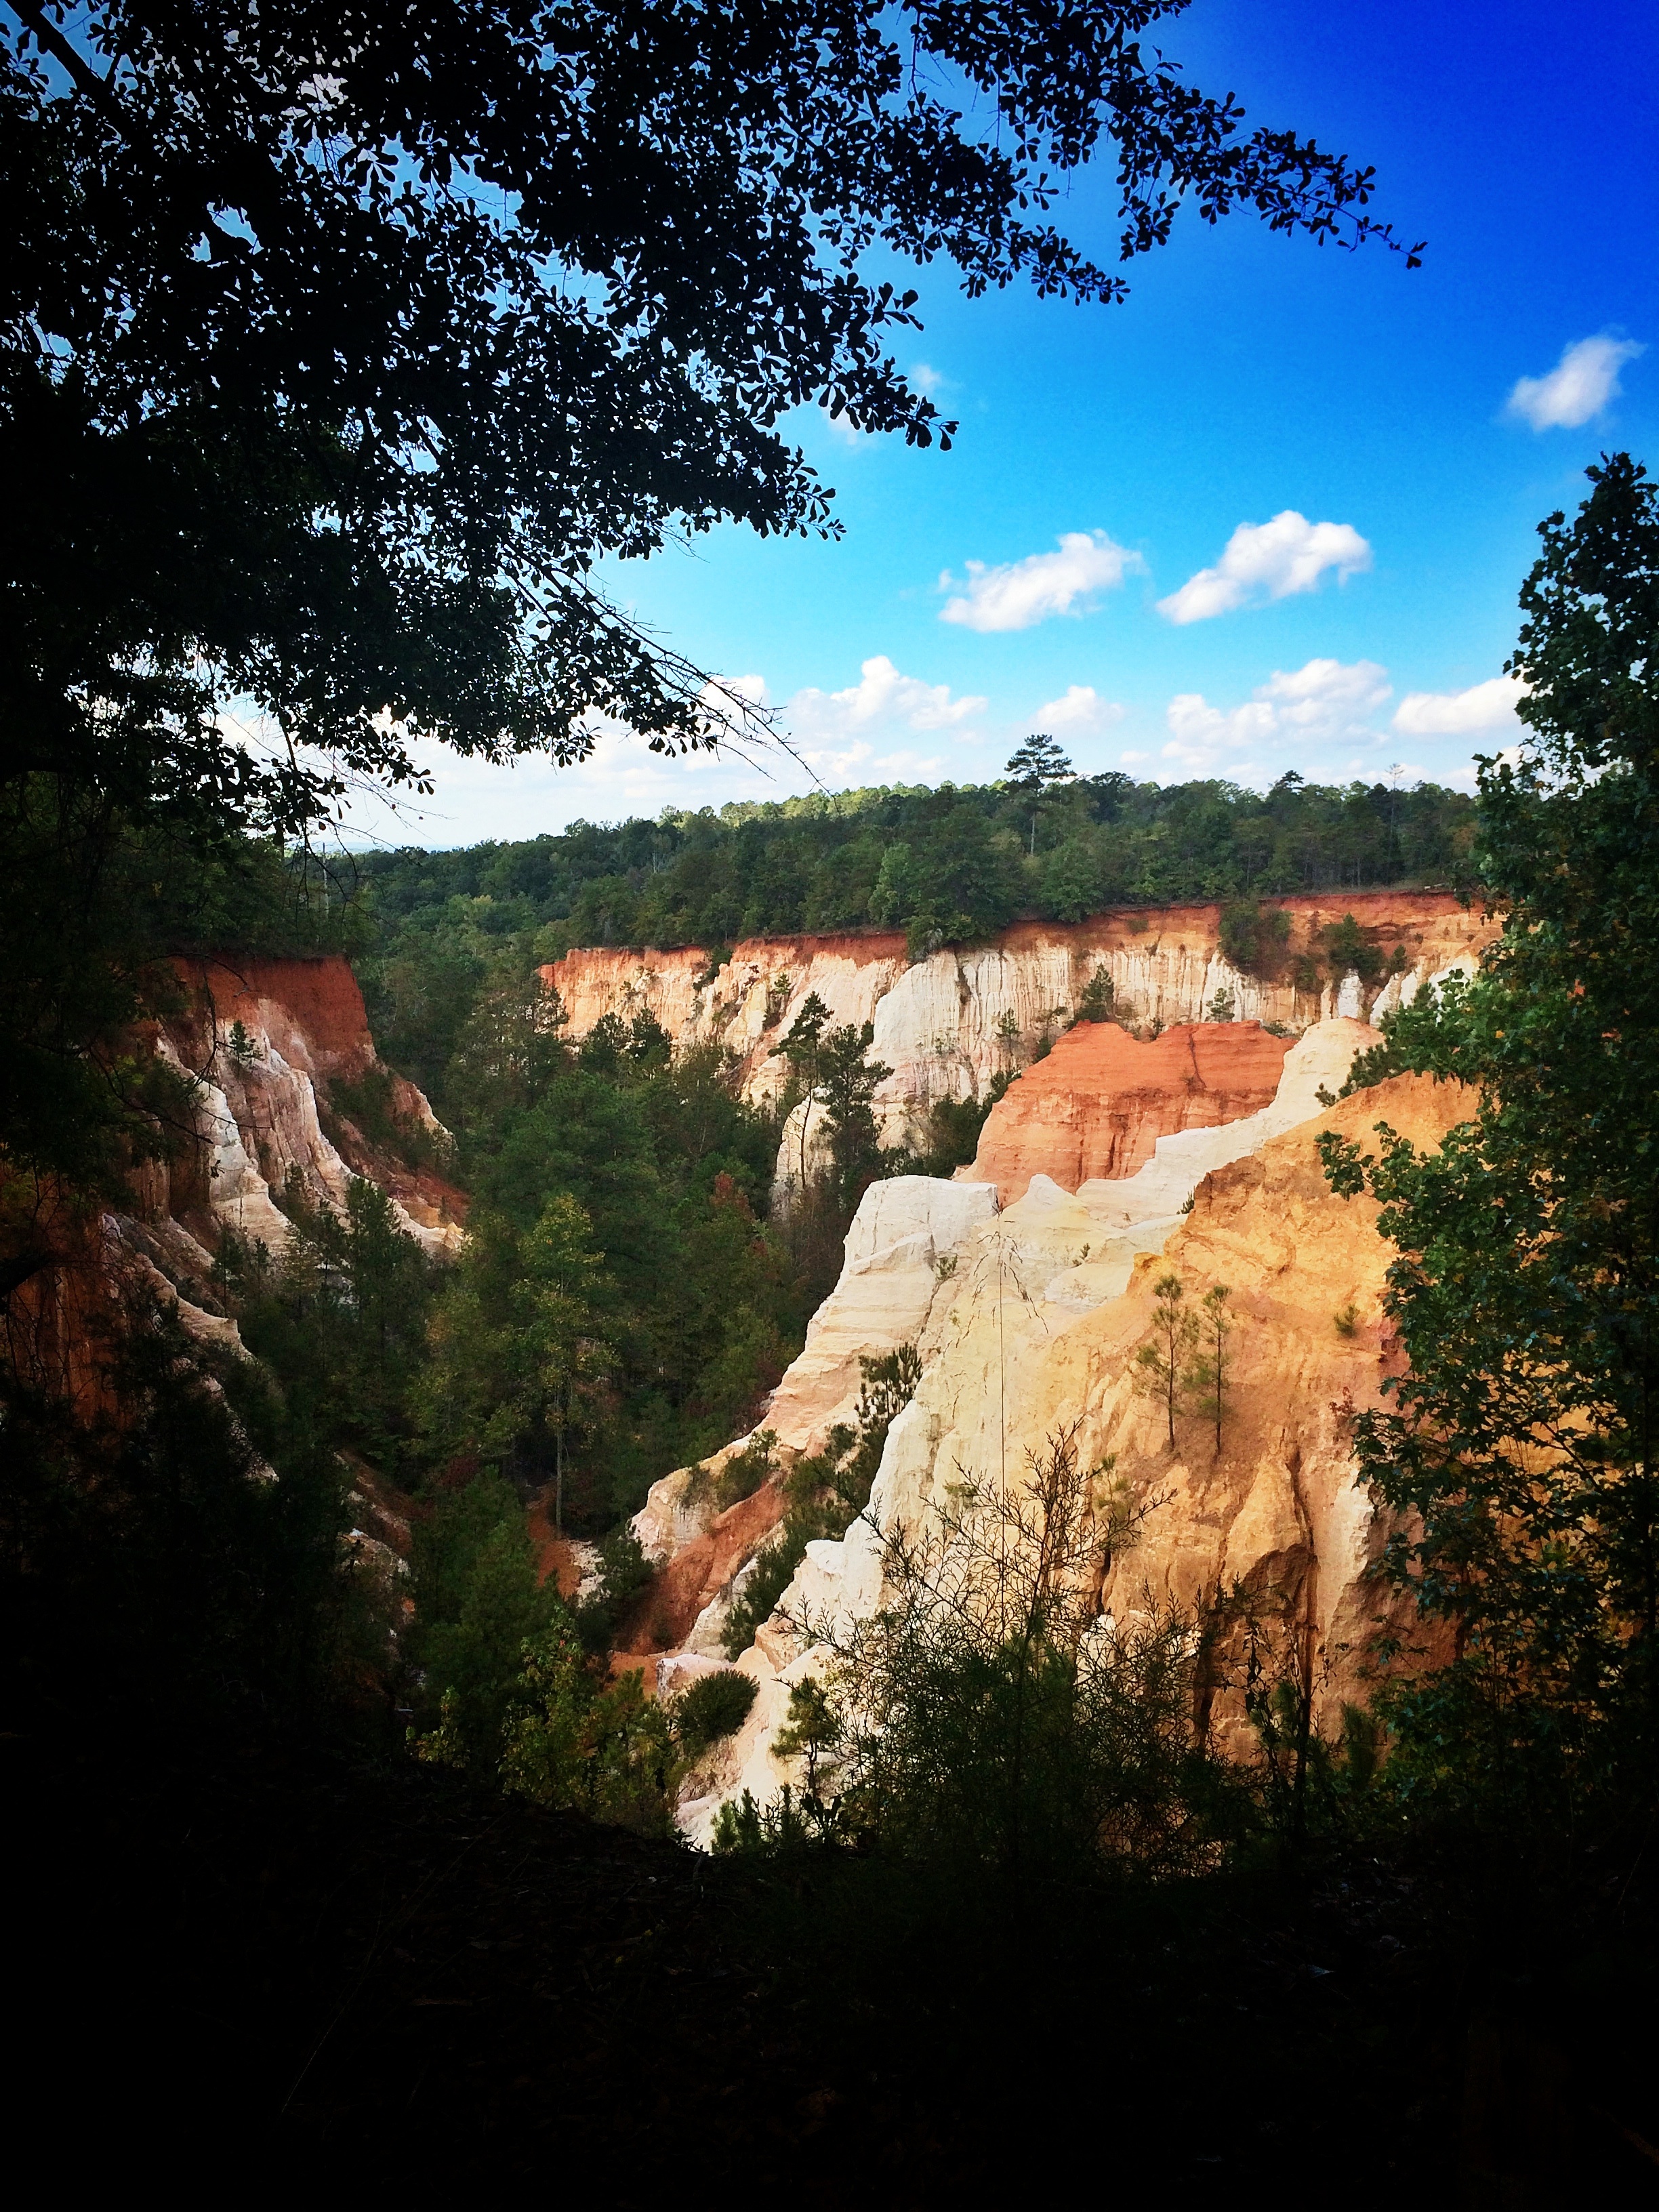
landscape, tree, nature, rock, wilderness, mountain, leaf, cliff, reflection, autumn, park, canyon, terrain, geology, landform